Genrikh Lyushkov

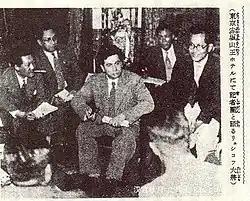
Lyushkov (center) at a press conference in Tokyo, following his defection.

In preparation for his defection, Lyushkov arranged for his Jewish wife, Inna, to leave the country with his eleven-year-old daughter, for the daughter to receive medical treatment in Poland. The plan was for Inna to embed a secret codeword into a telegram, which would signal to Lyushkov that it was safe for him to leave the Soviet Union.